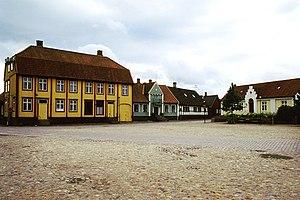
Åhus est une localité suédoise de la commune de Kristianstad en Scanie dans le sud de la Suède. 9 423 personnes vivent dans cette agglomération. Elle est située sur la mer Baltique et est la ville d'origine de la célèbre marque de vodka, Absolut.